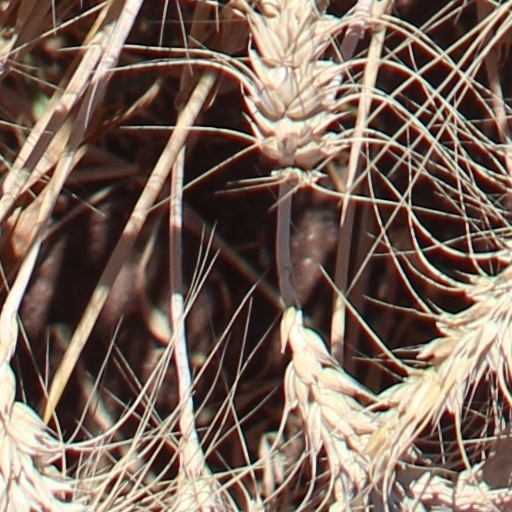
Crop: wheat